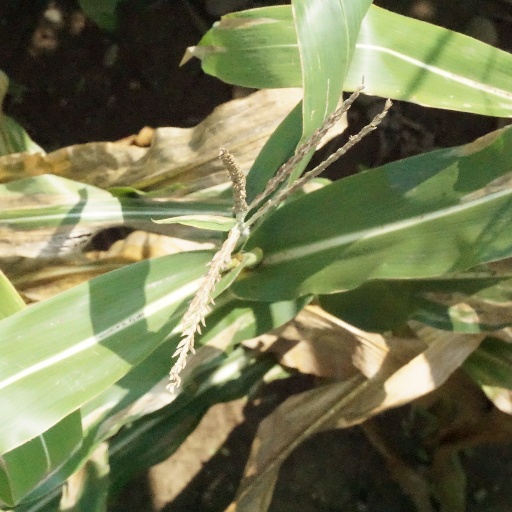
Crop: maize; corn